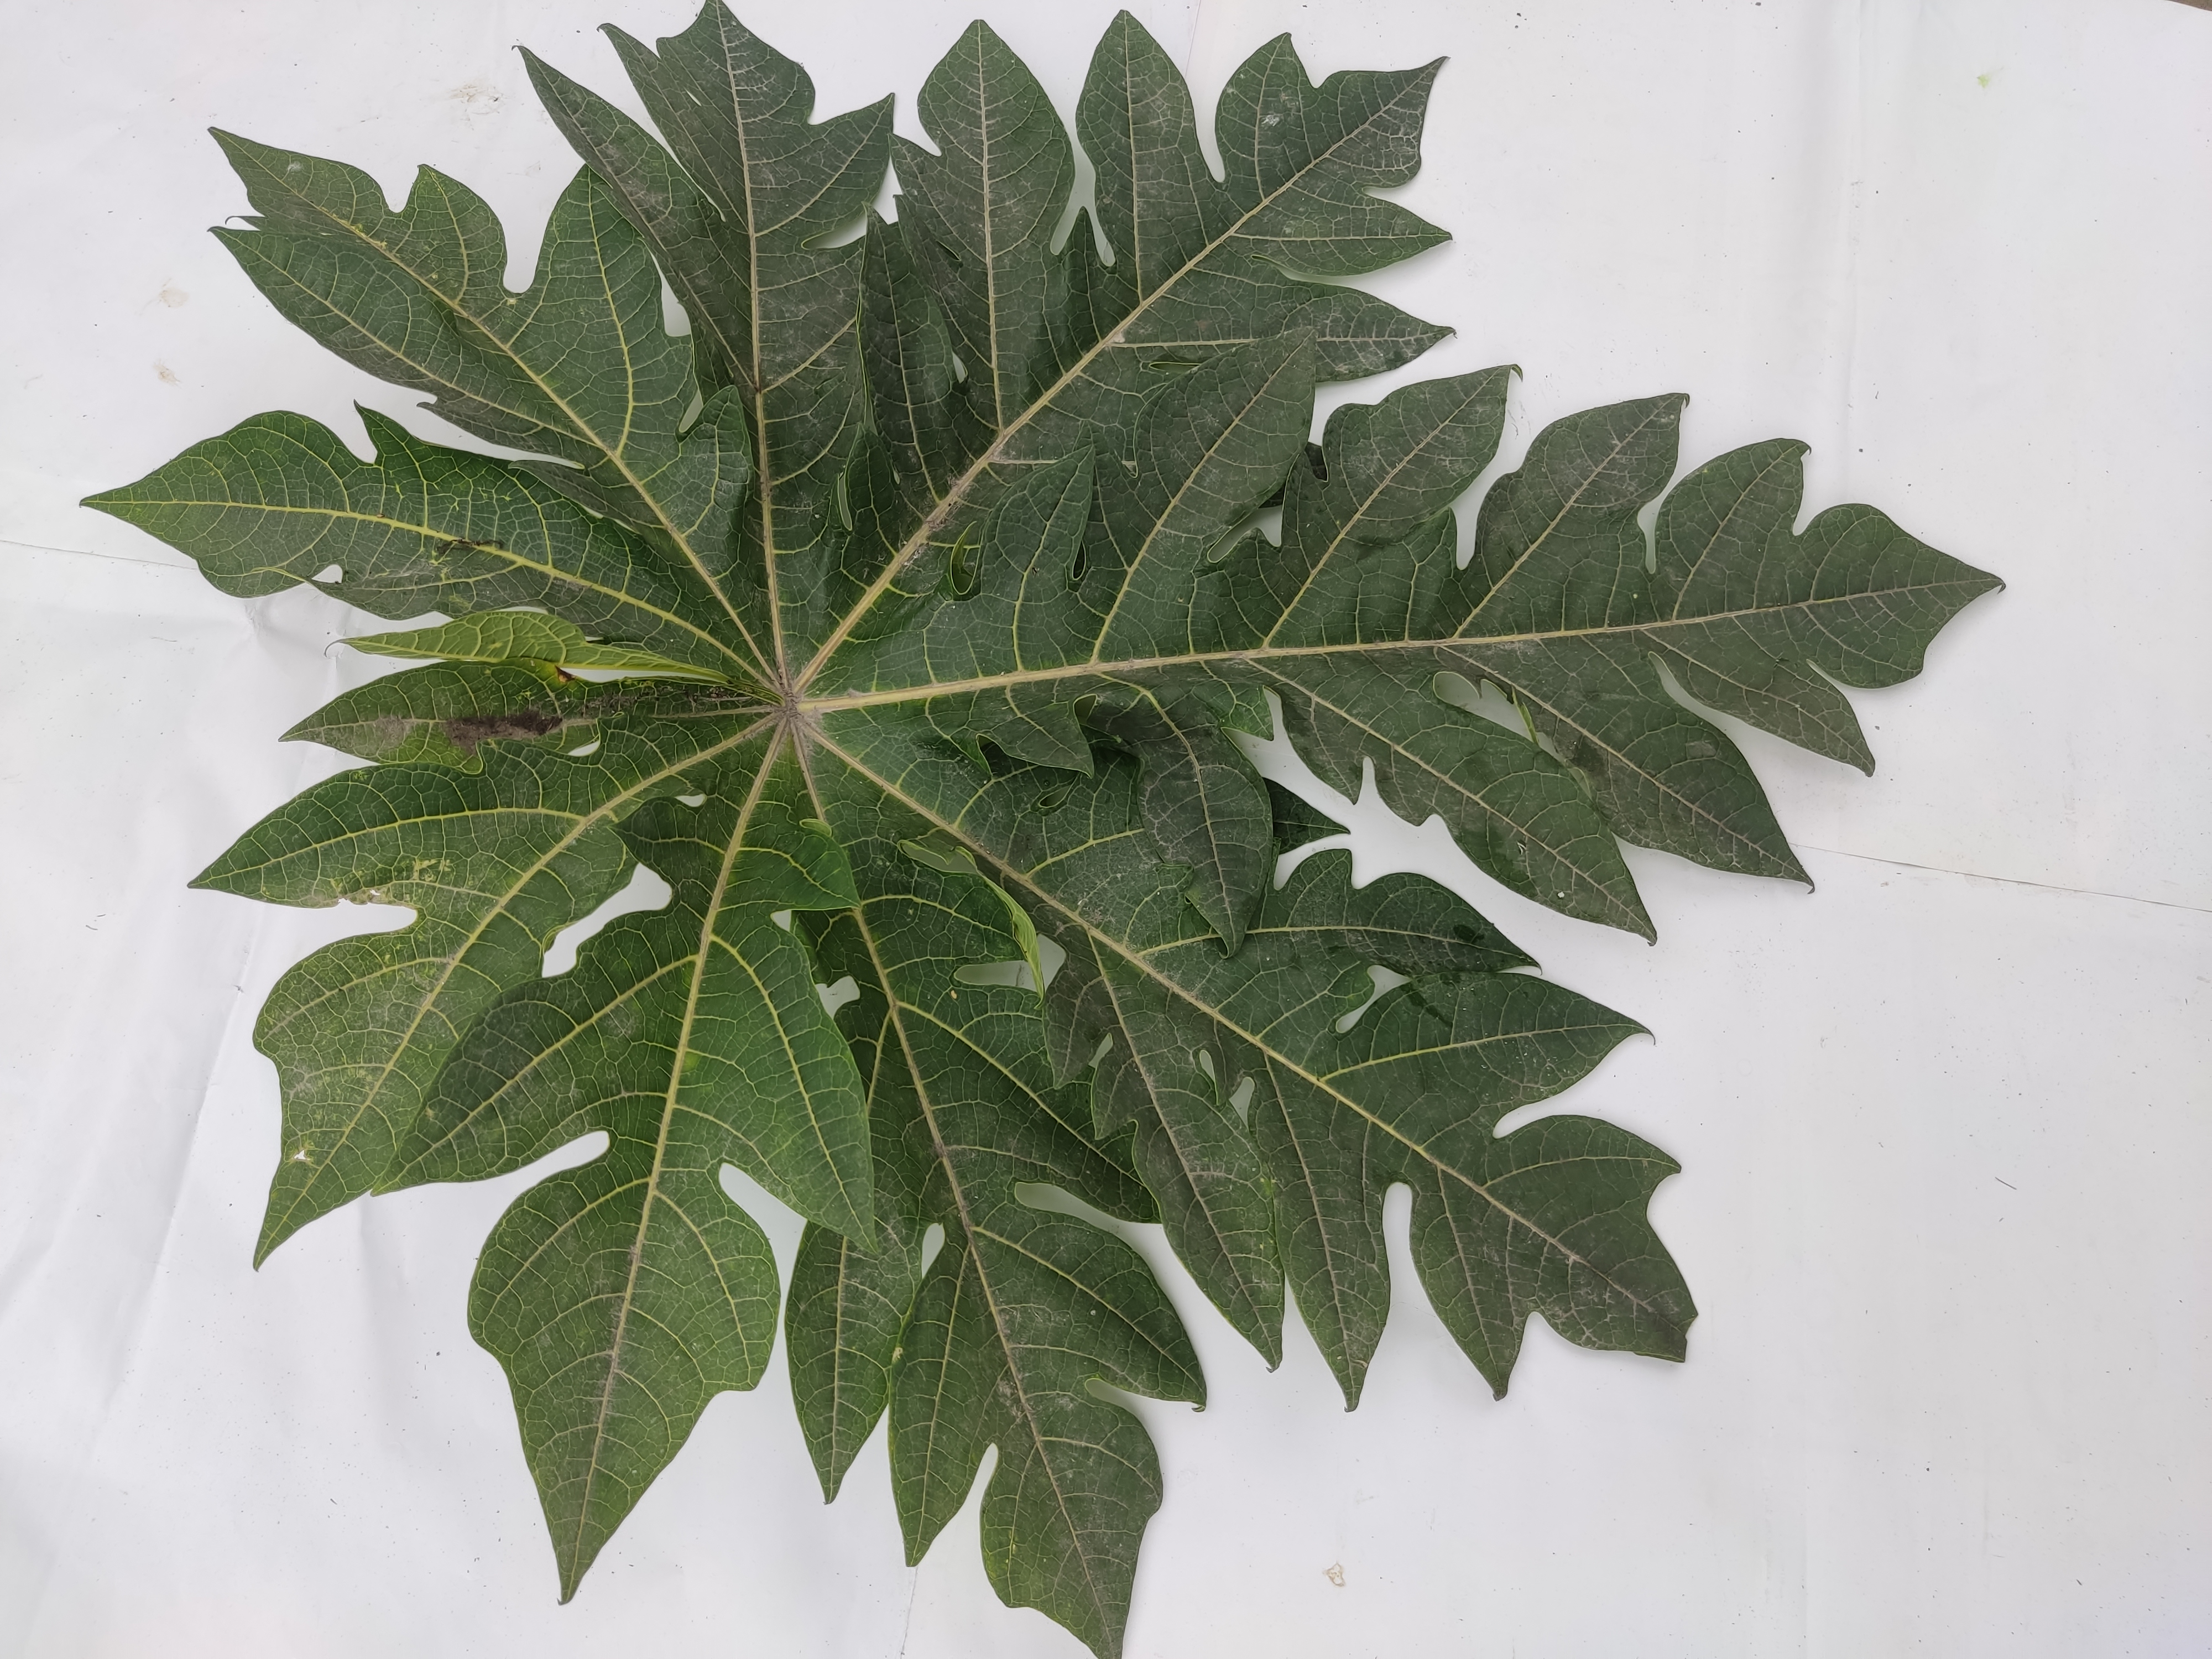
Label: Healthy Leaf